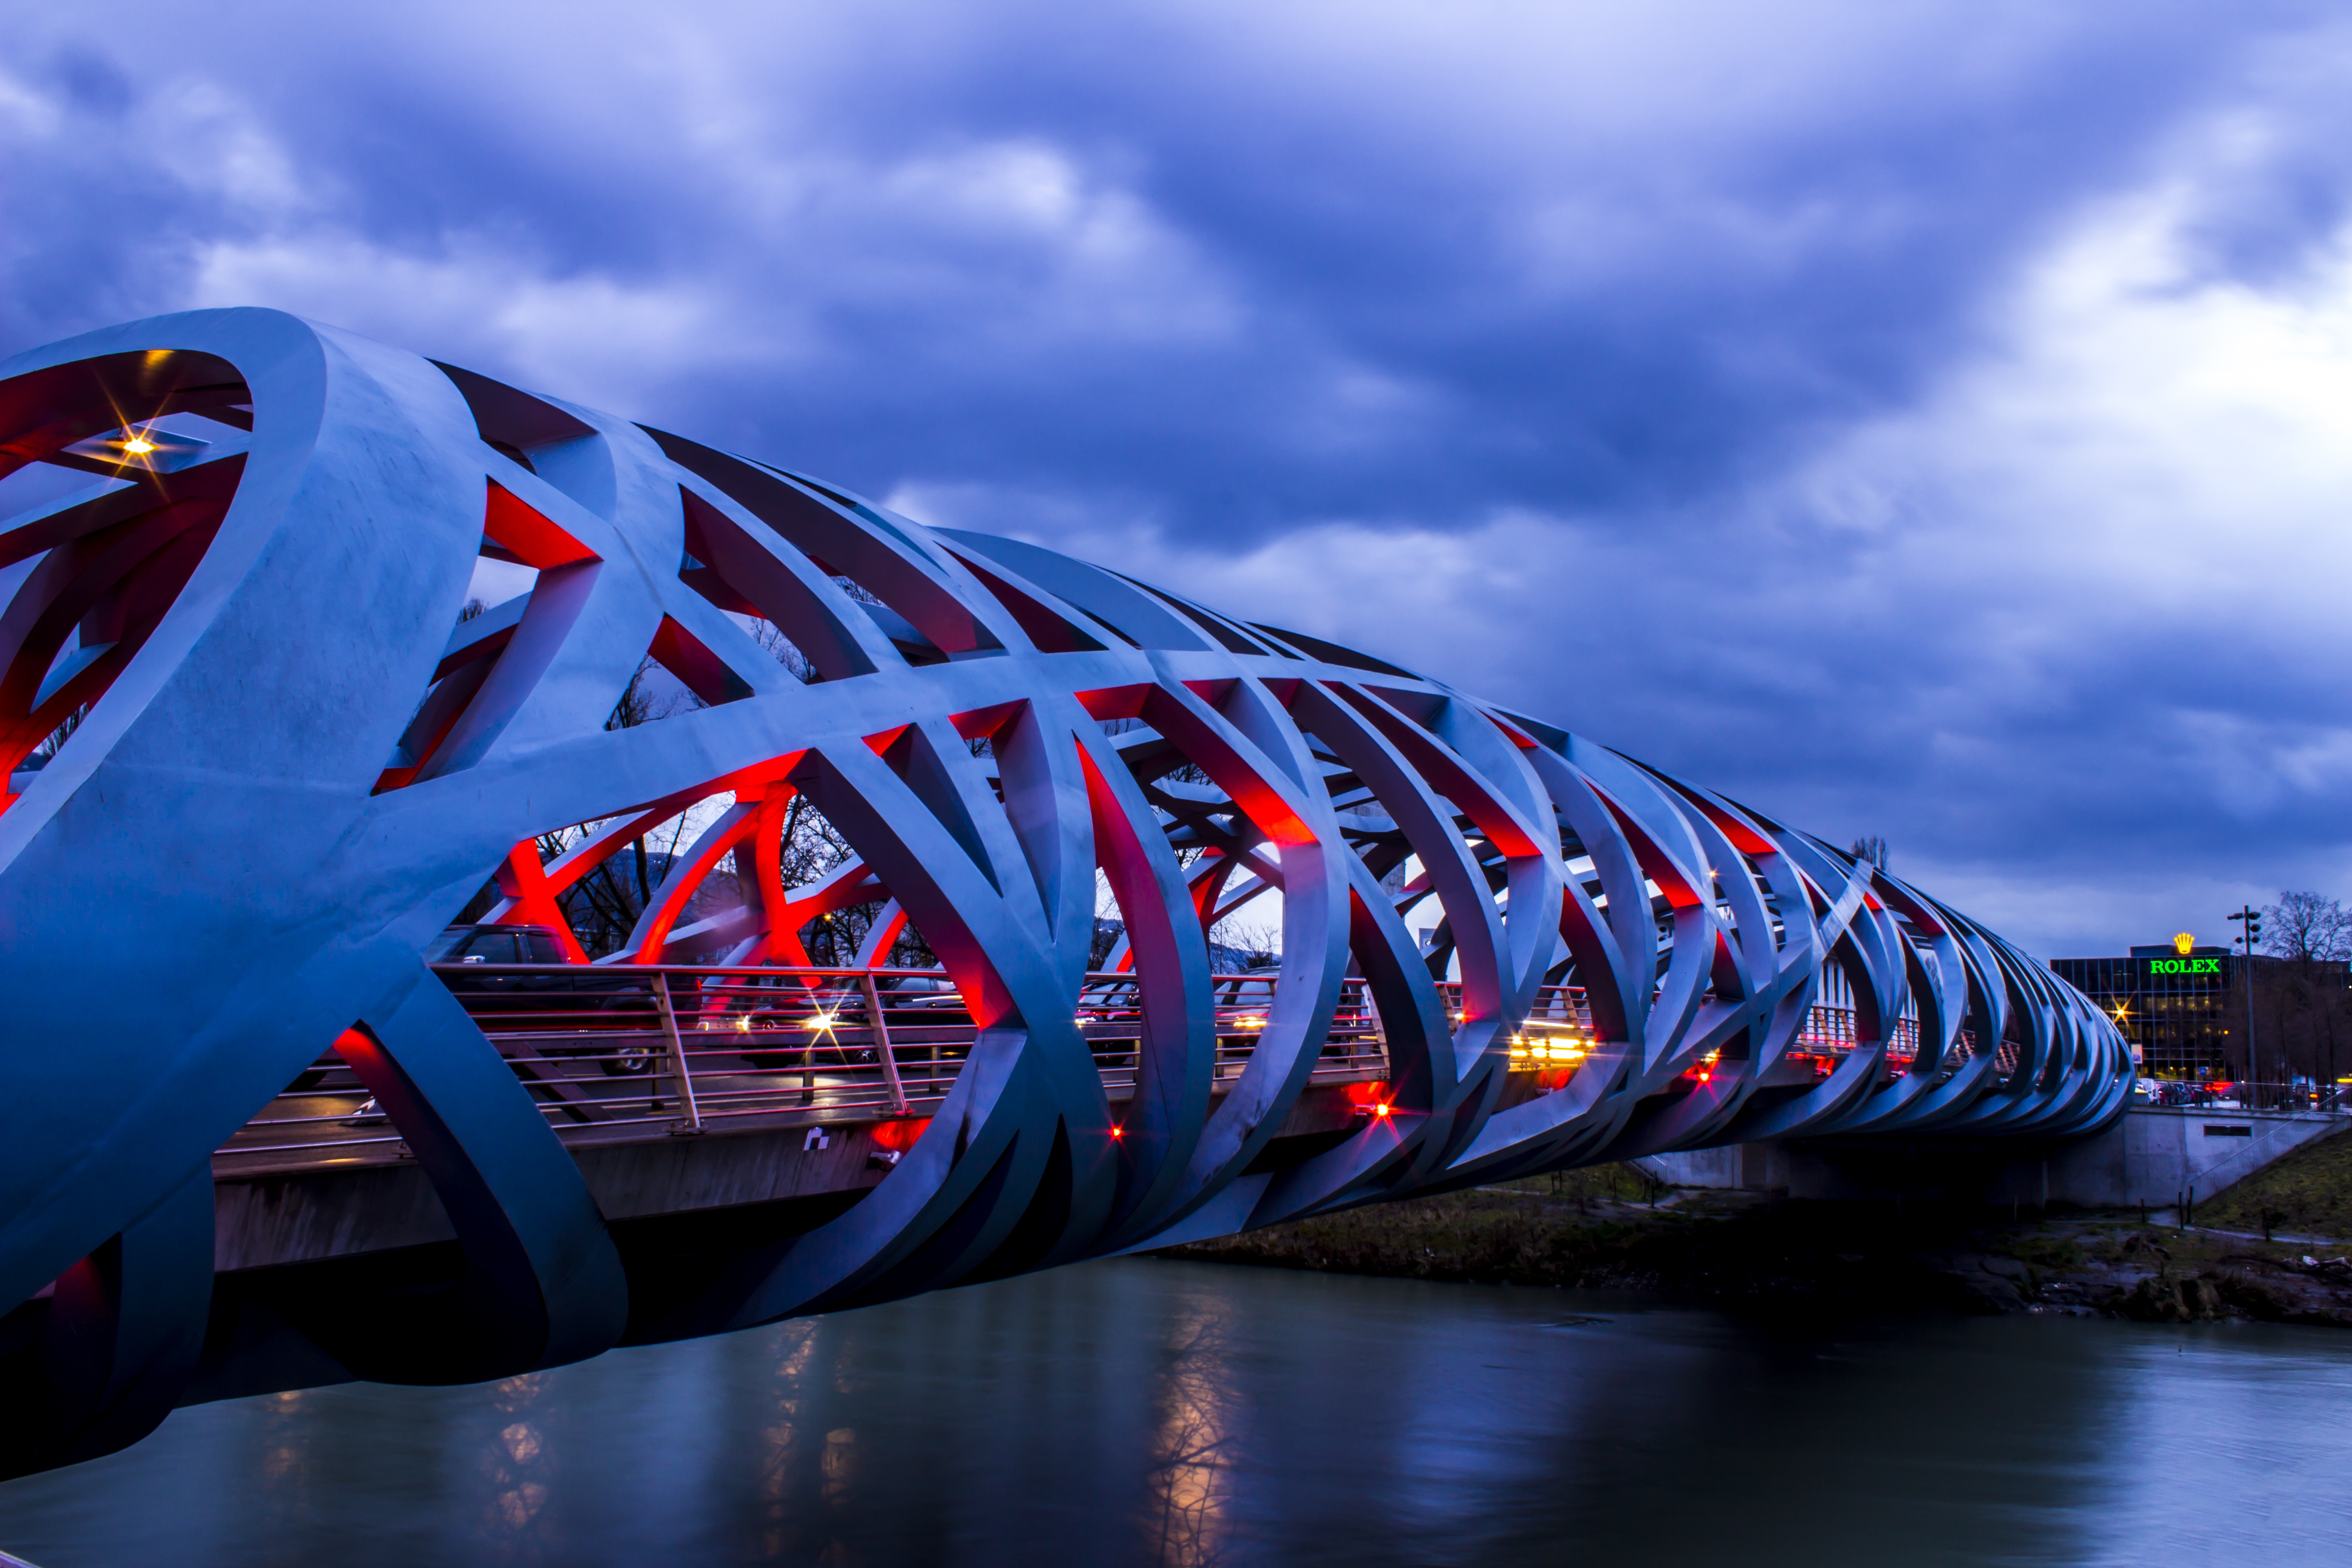
water, architecture, bridge, travel, airplane, aircraft, reflection, vehicle, blue, modern, stadium, swiss, switzerland, geneva, geneve, rolex, atmosphere of earth